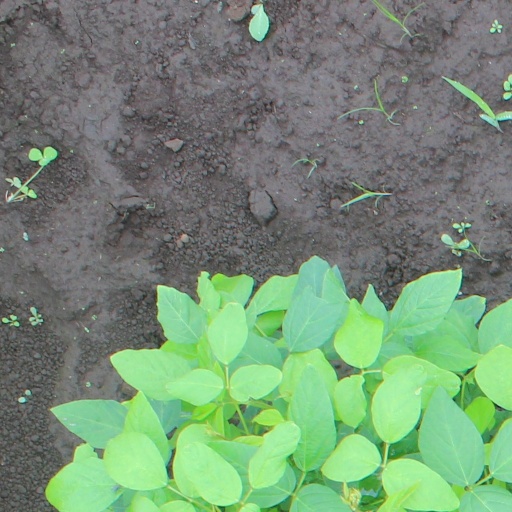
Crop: soybean